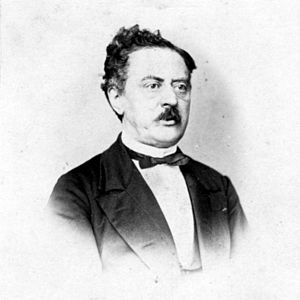
Ernst Haberbier
Ernst Haberbier var en tysk klaverspiller.